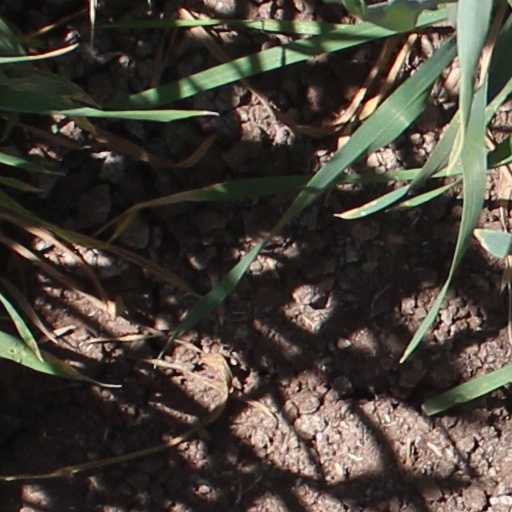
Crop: wheat